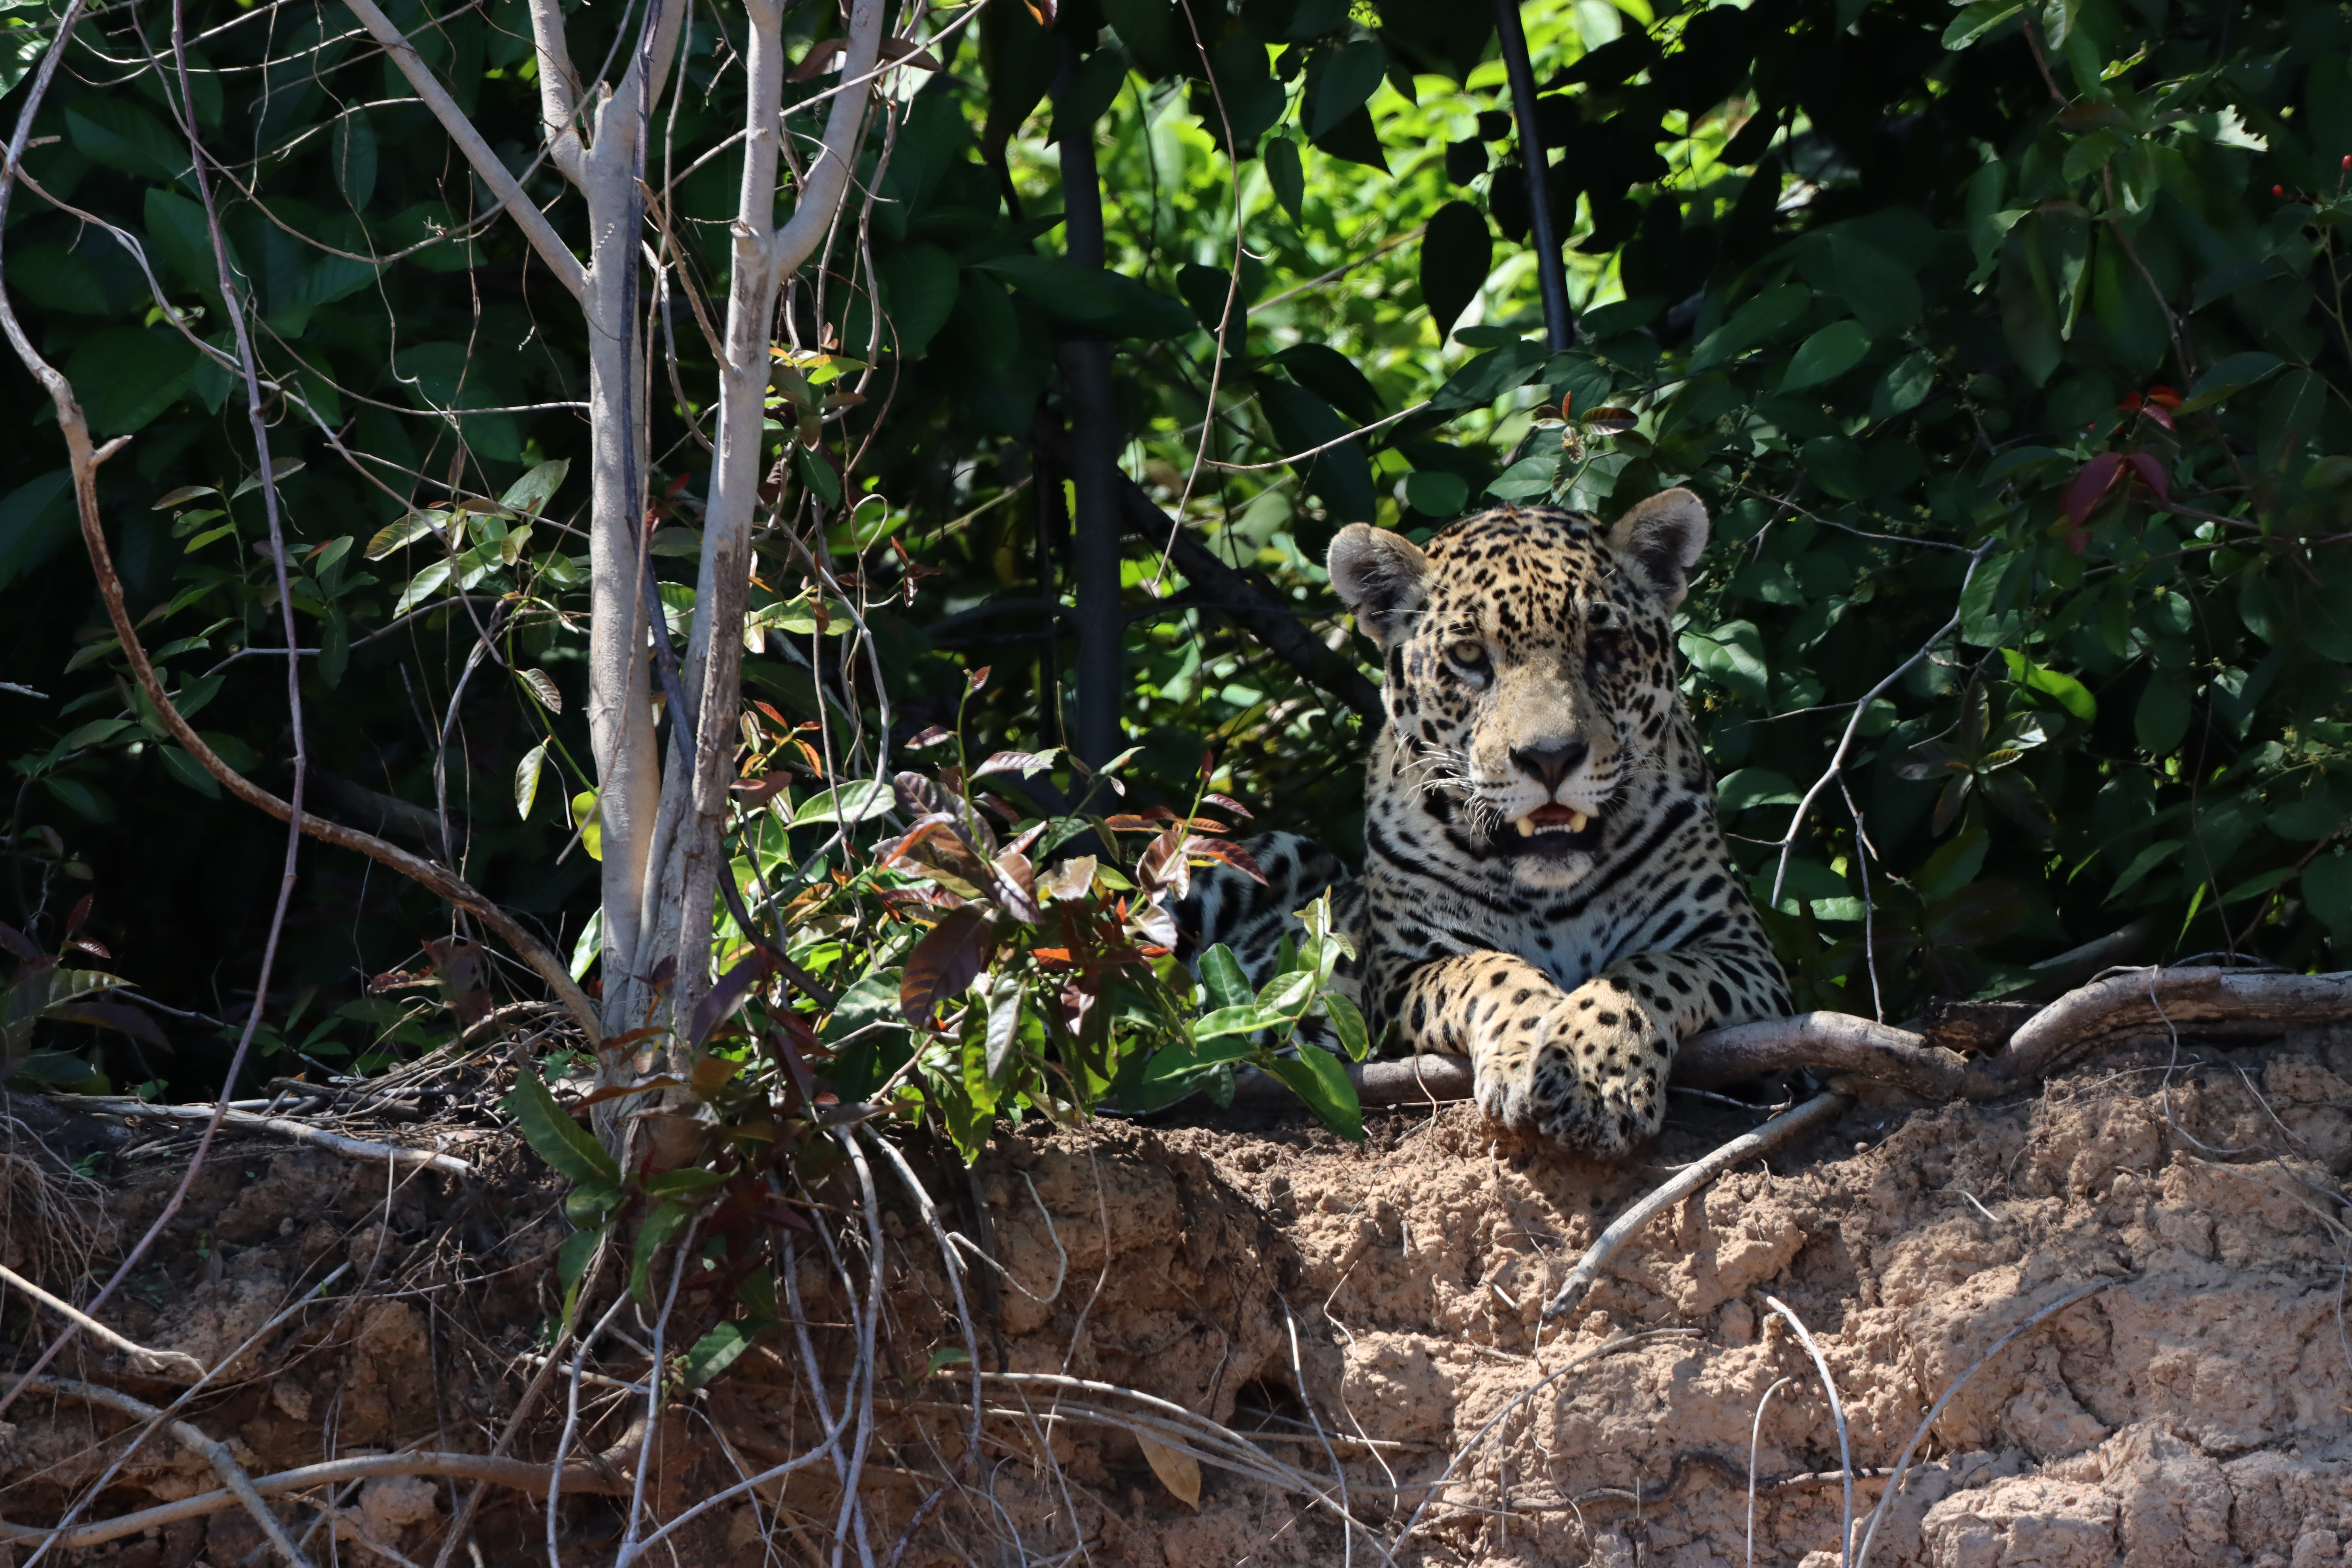
Jaguar: Lua